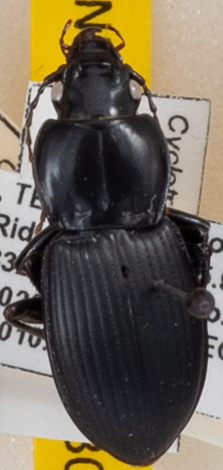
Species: Cyclotrachelus sigillatus
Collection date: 2022-07-20
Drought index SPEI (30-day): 0.842
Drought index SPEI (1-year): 0.256
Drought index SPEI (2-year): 0.114